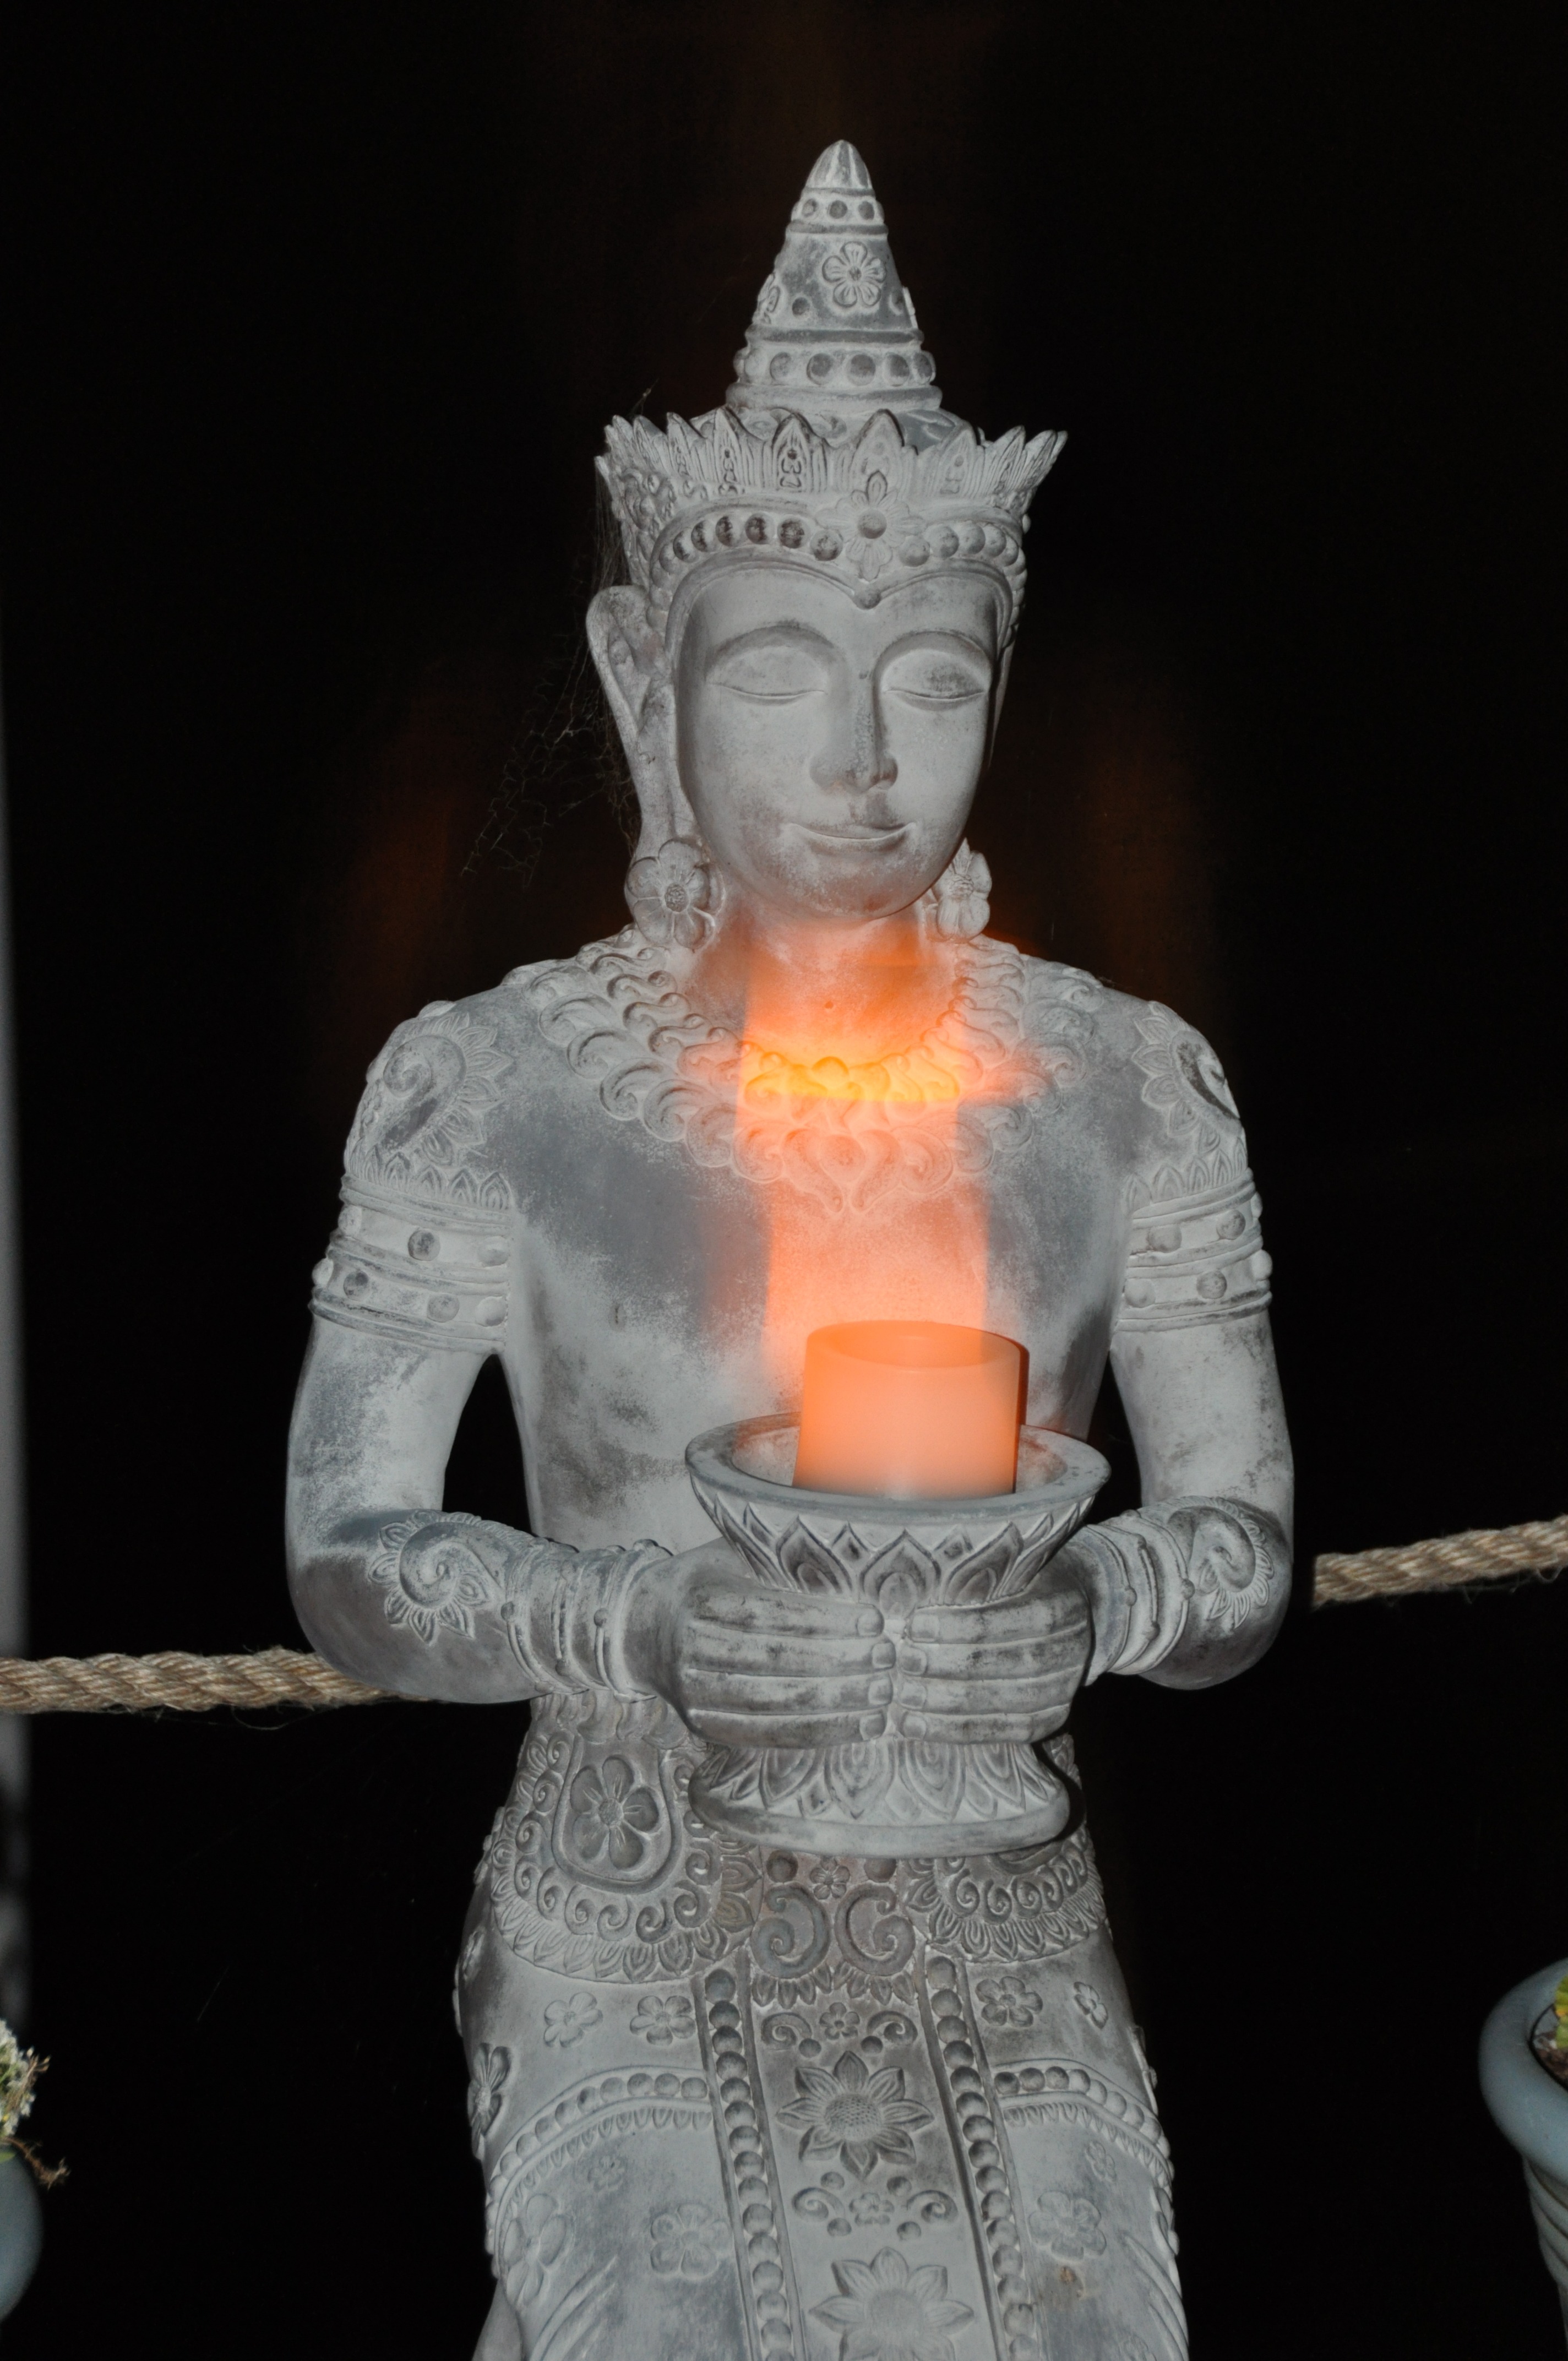
light, monument, statue, lighting, sculpture, religious, art, temple, buddha, worship, india